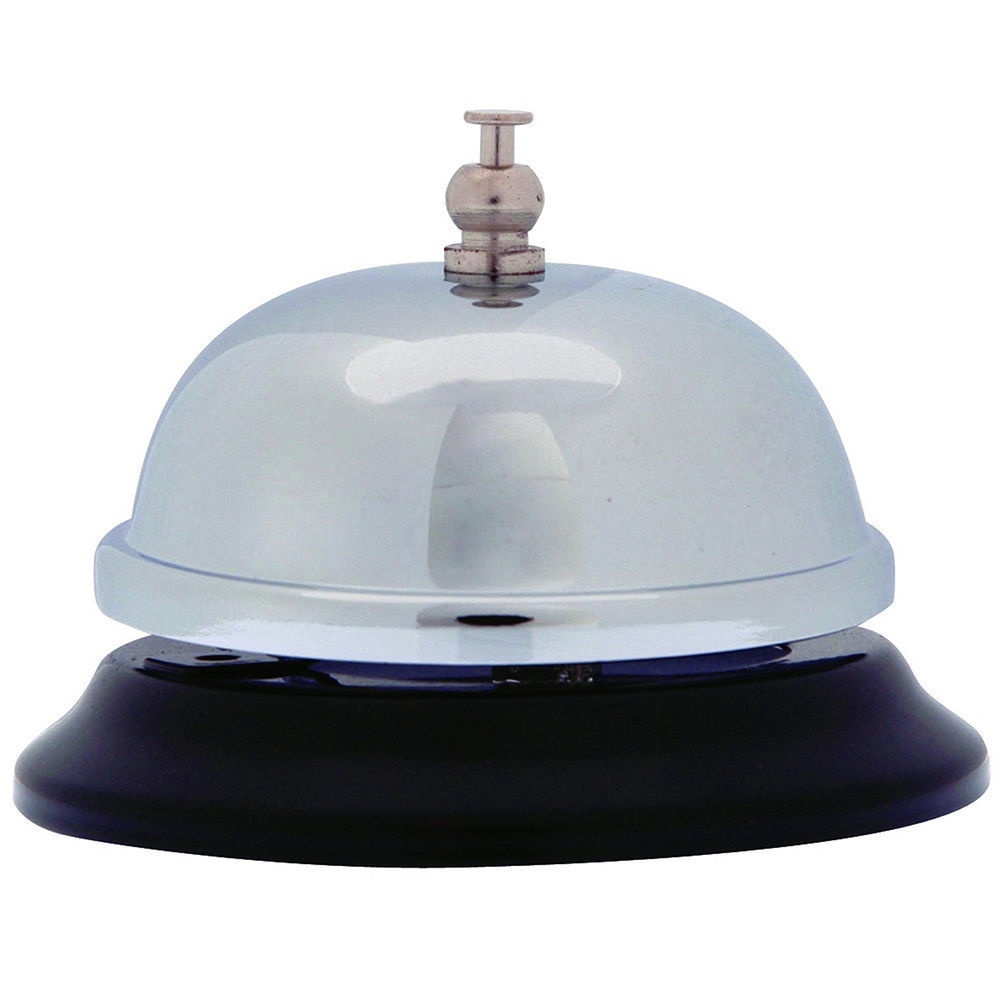
Counter Bell Chrome/Black
Brand: ESSELTE
Counter Bell Chrome for Restaurant/Retail/Medical Business/Workplace/Reception Counter bells are convenient for both customers and staff. Customers can easily attract the attention of employees when they require assistance, while staff members can respond promptly to customer needs without constant monitoring of the service area. Counter bells are versatile and can be used in various business environments. Material: Chrome Includes: 1 x Counter Bell
Category: Office Supplies > Office Instruments > Call Bells